Richard Green Parker

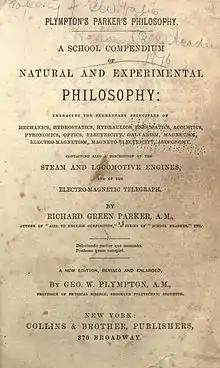
Richard Green Parker's "Natural Philosophy" work.

Richard Green Parker (December 25, 1798 – September 25, 1869) was an American educator and a history and textbook writer.